Avry

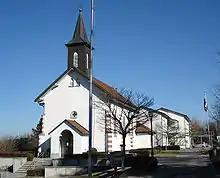
Chapel of the Holy Trinity

From the , 918 or 75.6% were Roman Catholic, while 133 or 10.9% belonged to the Swiss Reformed Church. Of the rest of the population, there were 11 members of an Orthodox church (or about 0.91% of the population), and there were 22 individuals (or about 1.81% of the population) who belonged to another Christian church. There were 32 (or about 2.63% of the population) who were Islamic. There were 2 individuals who were Hindu and 2 individuals who belonged to another church. 69 (or about 5.68% of the population) belonged to no church, are agnostic or atheist, and 36 individuals (or about 2.96% of the population) did not answer the question.